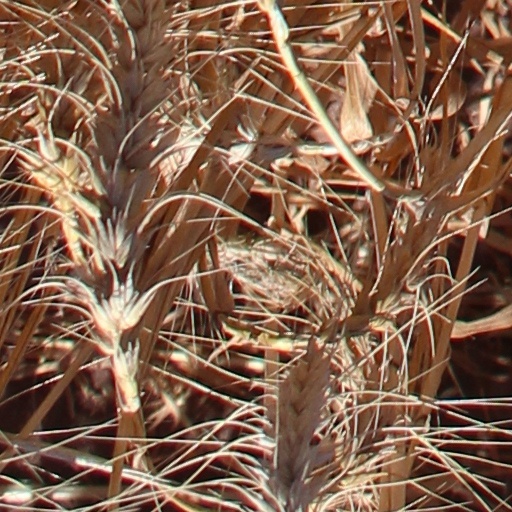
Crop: wheat